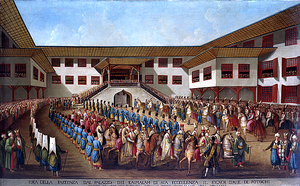
Les relations entre la Pologne et la Turquie se réfèrent aux relations bilatérales entre la Pologne et la Turquie. La Pologne a une ambassade à Ankara, et un consulat général à Istanbul. La Turquie a une ambassade à Varsovie. Les deux pays sont membres à part entière de l'OTAN et de l'Union pour la Méditerranée.